SS Mael and Sulien's Church, Corwen

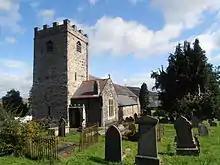
Saint Mael and Saint Sulien's Church

Saint Mael and Saint Sulien's Church is a church located in the town of Corwen in Denbighshire in Wales. It was formerly located in the ancient county of Merionethshire.